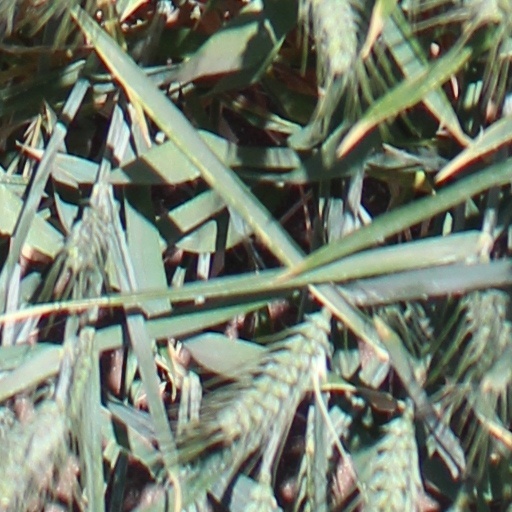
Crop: wheat